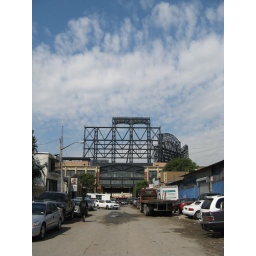
Citi Field, 6/17/08 - blue skies over the new 2009 home of the Mets as seen from 37th Avenue